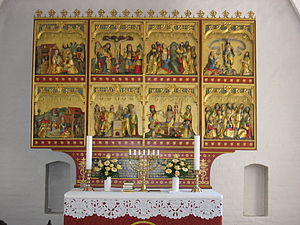
Tibirke Kirke / Inventar
Tibirkes gotiske altertavle
Tibirke Kirke, Tibirke sogn, Holbo Herred, Frederiksborg Amt, Danmark
Tibirke Kirke ligger syd for Tisvildeleje og øst for Tisvilde Hegn. Kirken menes bygget omkring 1120-30 som en lille romansk kampestenskirke. Denne kirke bestod af den nuværende kirkes andet og tredje fag, samt et lille kor med apsis. Omkring slutningen af 1300-tallet blev kirken udvidet med sit nuværende vestlige fag, og skibets bjælkeloft blev erstattet af hvælvinger.